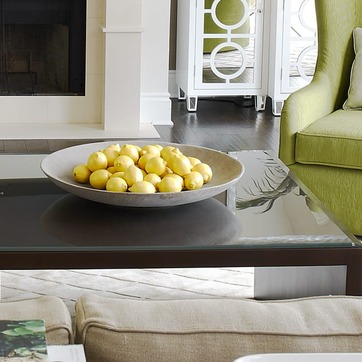
Material: food